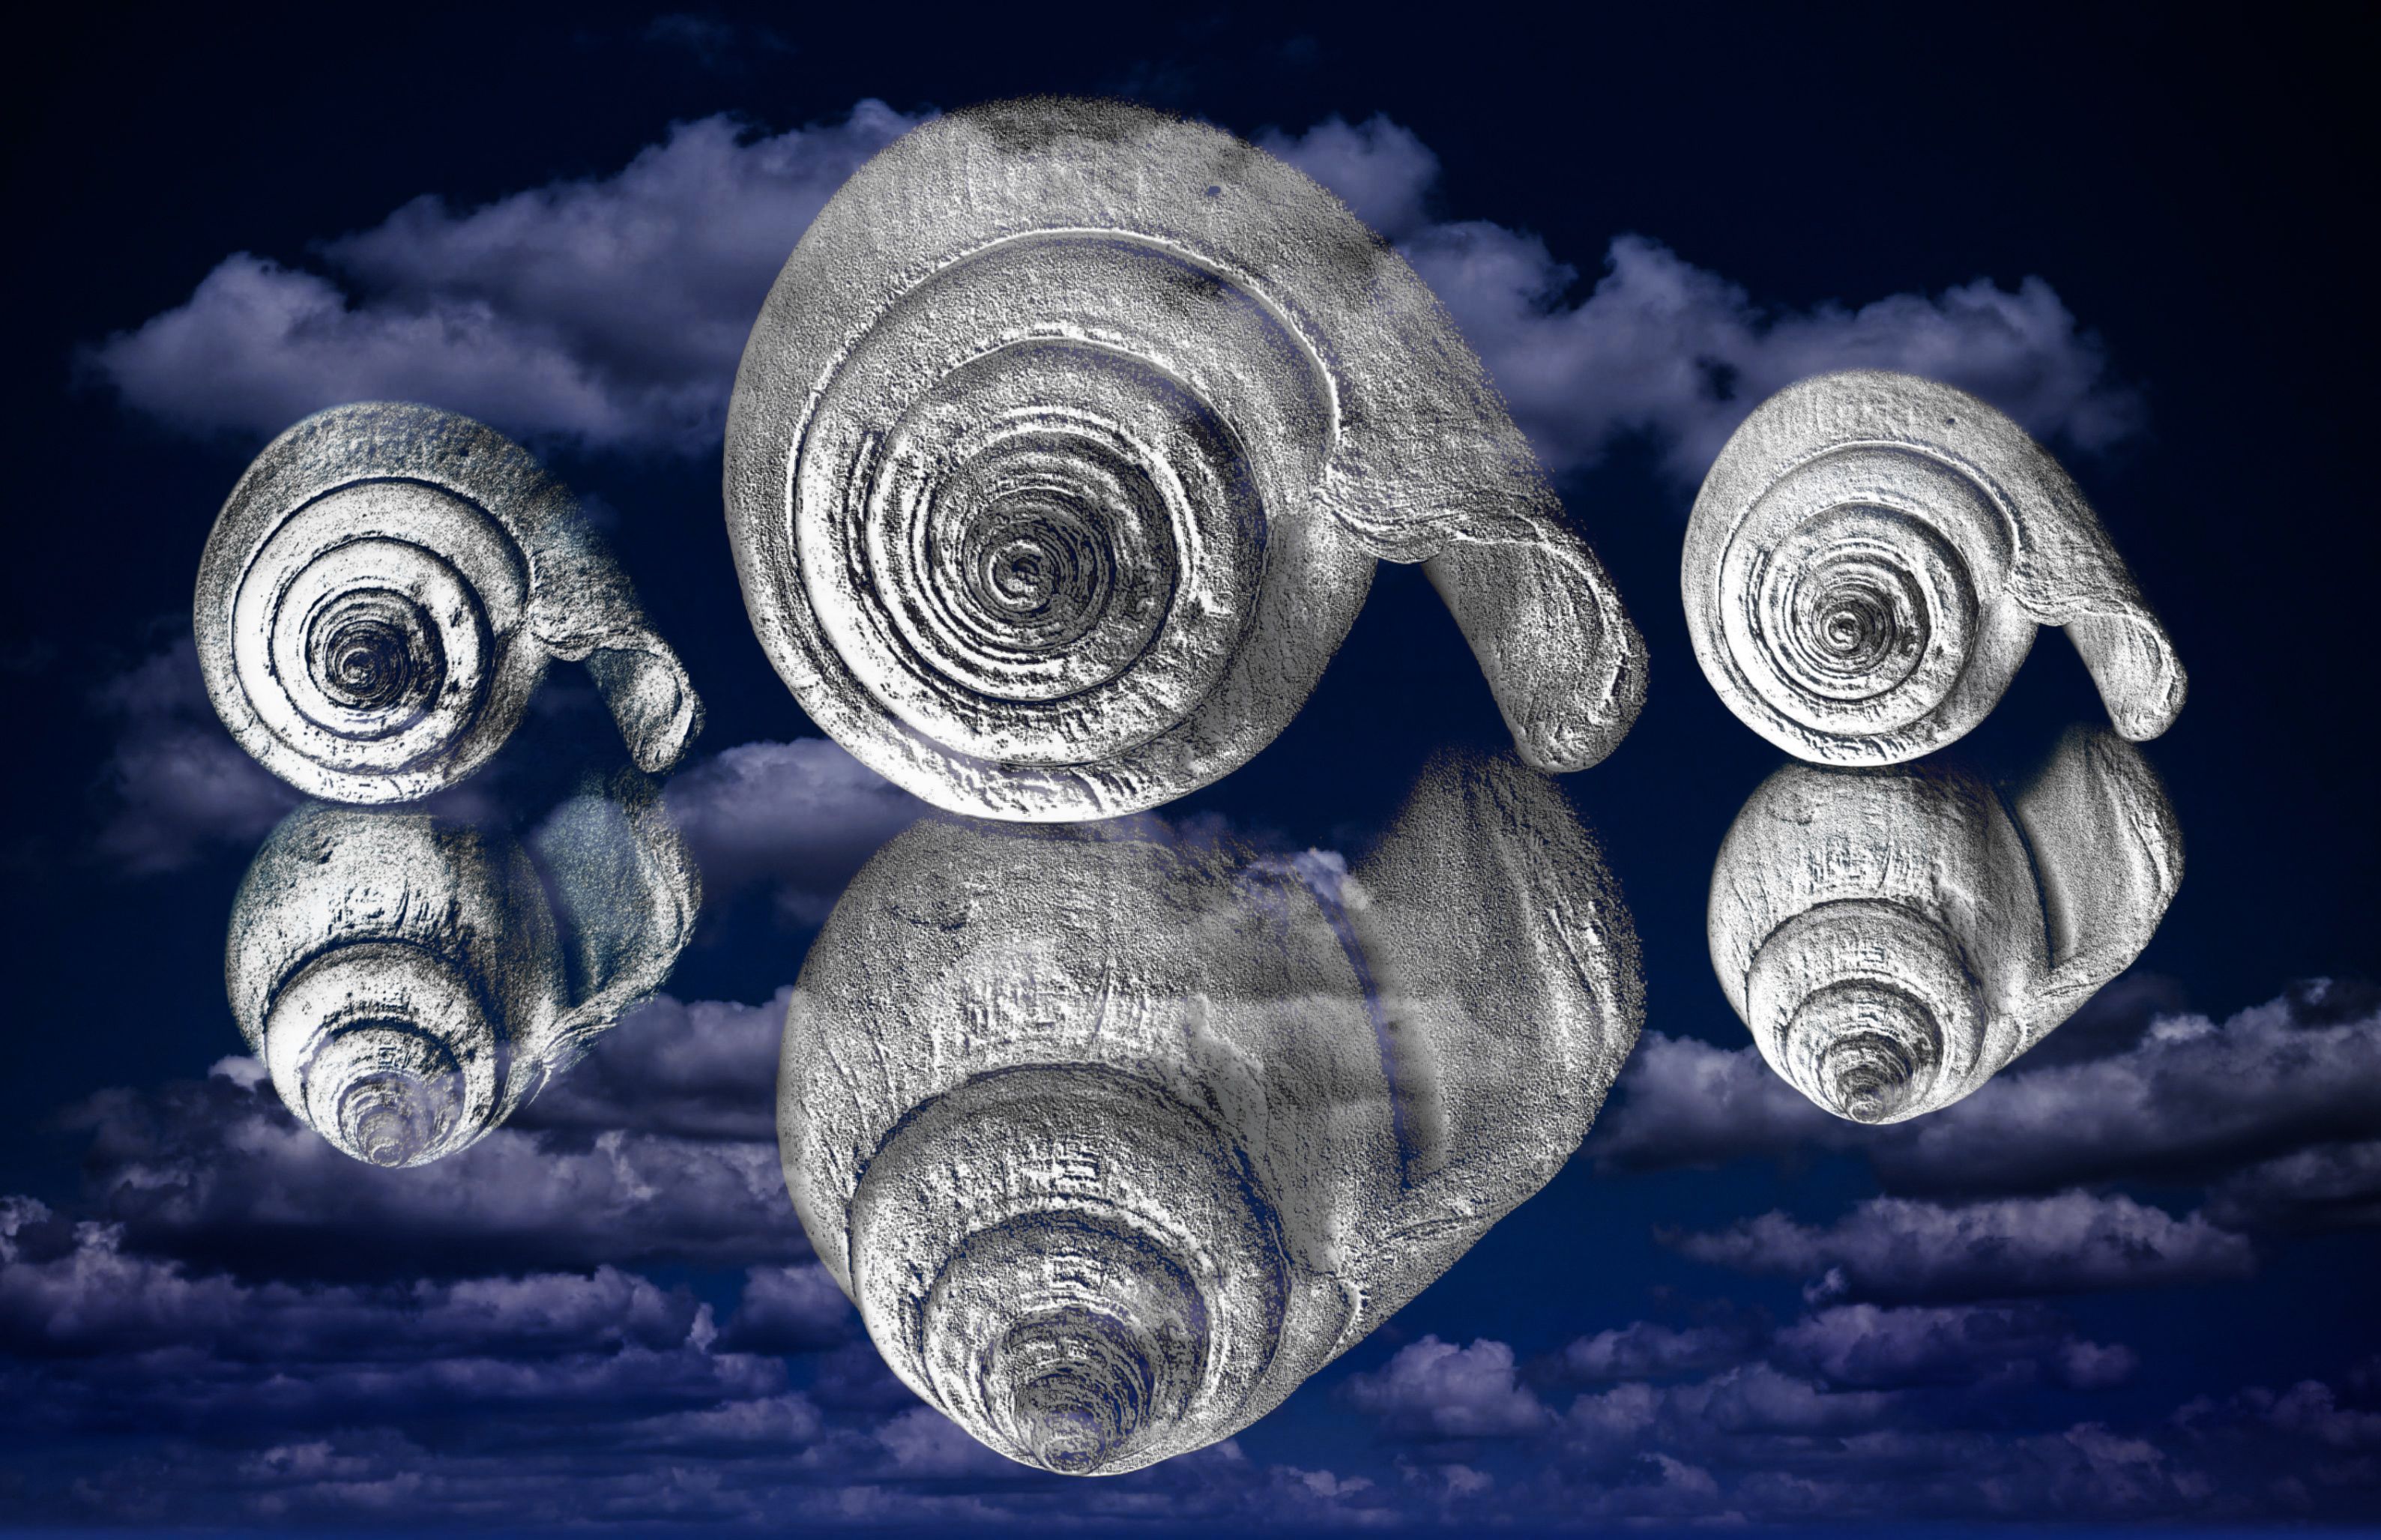
Surreal Spiral Dreams
Three snail shells float in mid-air against a beautiful, cloud-filled night sky. Their smooth, reflective surfaces create perfect mirror images below, appearing to be six shells. The shells themselves are a weathered, rock-like texture, as if they were fragments of some other world but floating in a dreamy not of this world place.
wide-angle shot head-on photograph, capturing the symmetry of the floating shells and their reflection. The perspective preserves the balance of the composition, with the largest shell centrally located, while the remaining two provide depth and motion.
Labels: Animal, Insect, Invertebrate, Nature, Outdoors, Lighting, Sky, Mortar Shell, Weapon, Art, Sea Life, Seashell, Sphere, Modern Art, Aircraft, Spaceship, Transportation, Vehicle, Spiral, Cloud, Coil, Weather